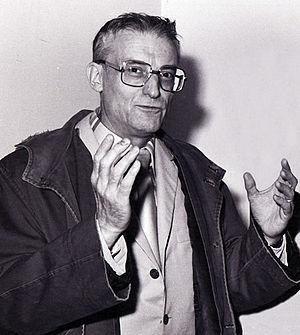
Jacques Mennessons, dit aussi Mennson, né et mort à Paris, est un peintre et sculpteur français de la seconde École de Paris. Après une formation technique, il se choisit pour maîtres Albert Gleizes et Henri Laurens. Son œuvre évoluera de l'expressionnisme à l'abstraction lyrique pour aboutir à l'art concret structuré par les nombres.